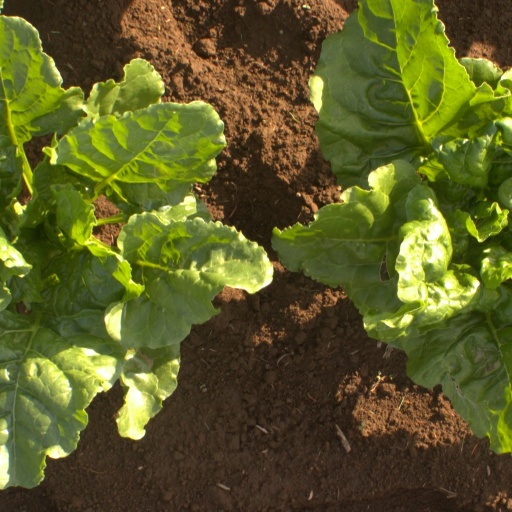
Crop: sugar beet